Ellef Ringnes Island

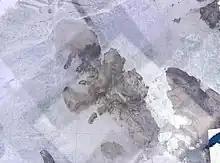
NASA Landsat photo of Ellef Ringnes Island

Ellef Ringnes Island is an uninhabited island and one of the Sverdrup Islands in the Qikiqtaaluk Region, Nunavut, Canada. A member of the Queen Elizabeth Islands and Arctic Archipelago, it is located in the Arctic Ocean, east of Borden Island, and west of Amund Ringnes Island. It has an area of , making it the 69th largest island in the world (slightly larger than Jamaica) and Canada's 16th largest island. Its highest mount is .